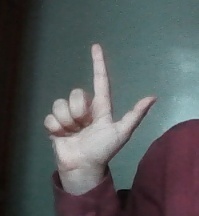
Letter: laam